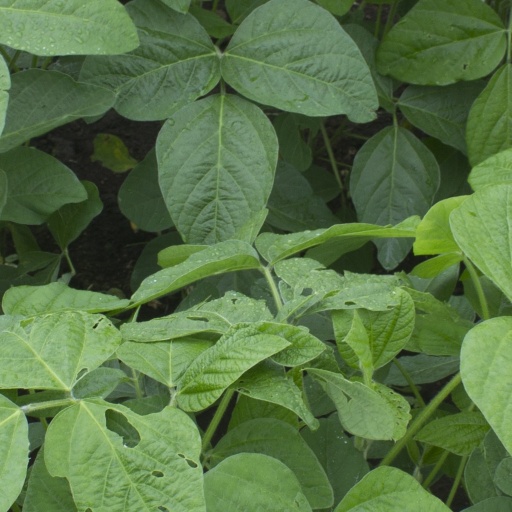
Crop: soybean